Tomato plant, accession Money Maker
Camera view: tilt-top (135 deg); turntable rotation: 150 degrees
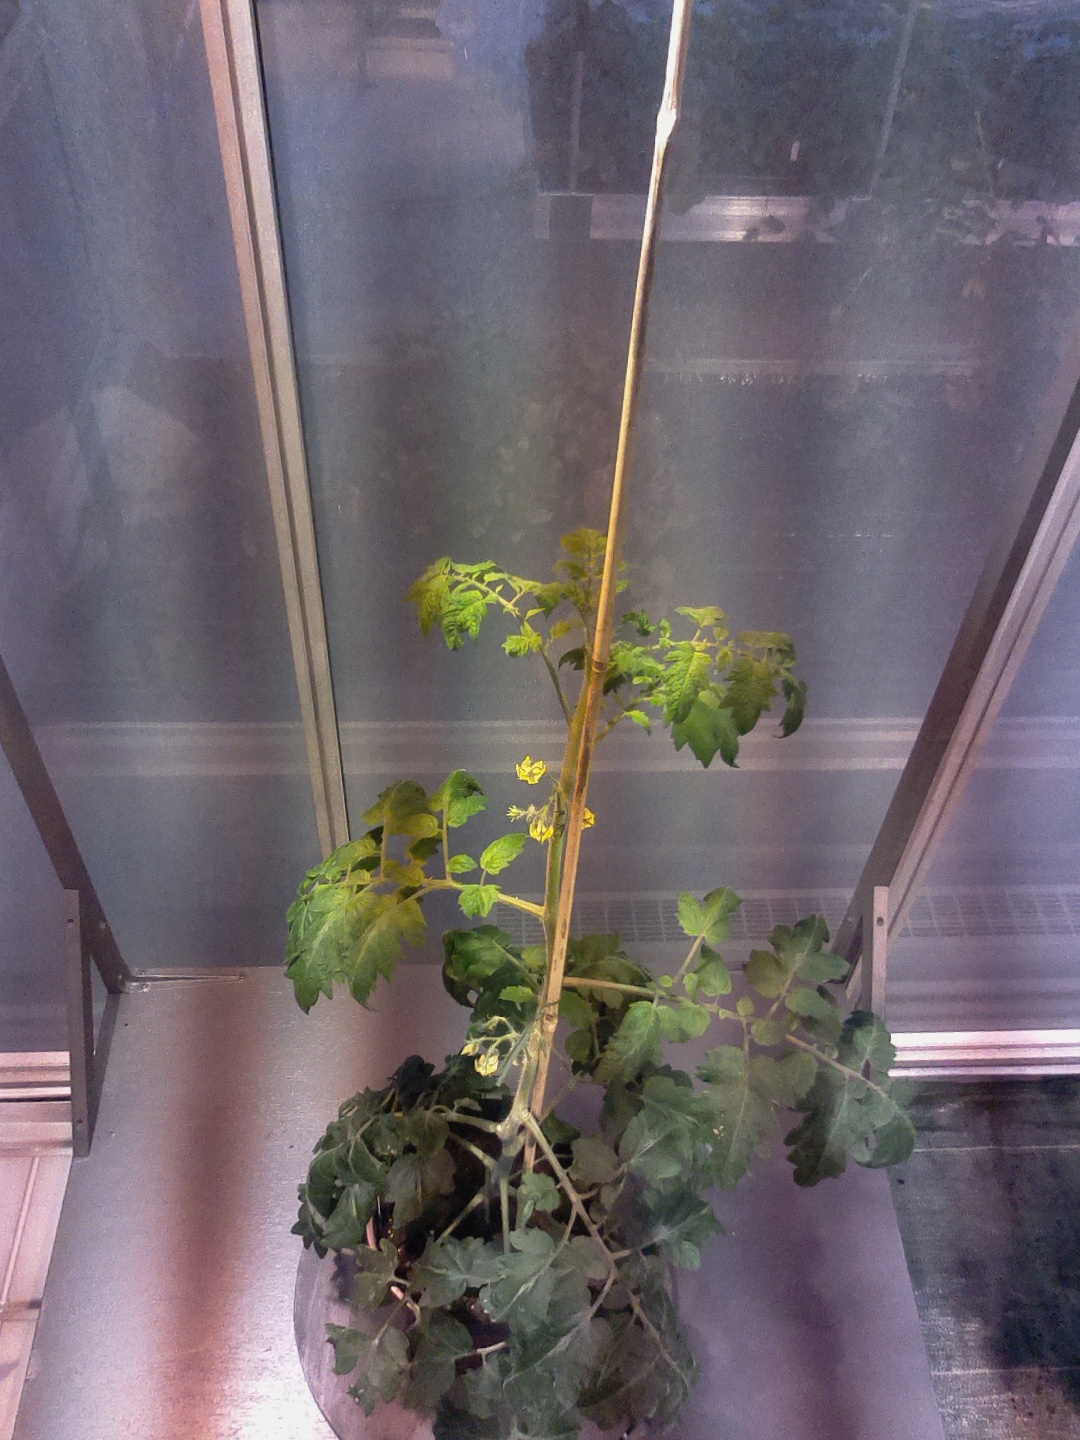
BBCH growth stage 66: Full flowering, 60%-70% of flowers open, more petals falling